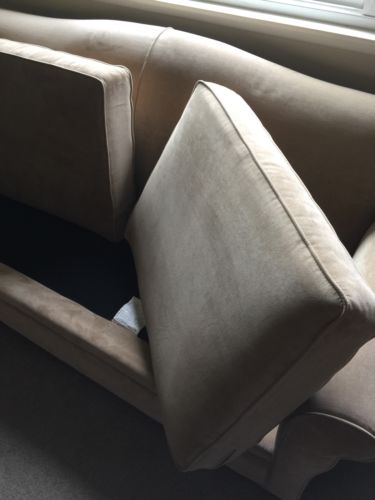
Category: sofa